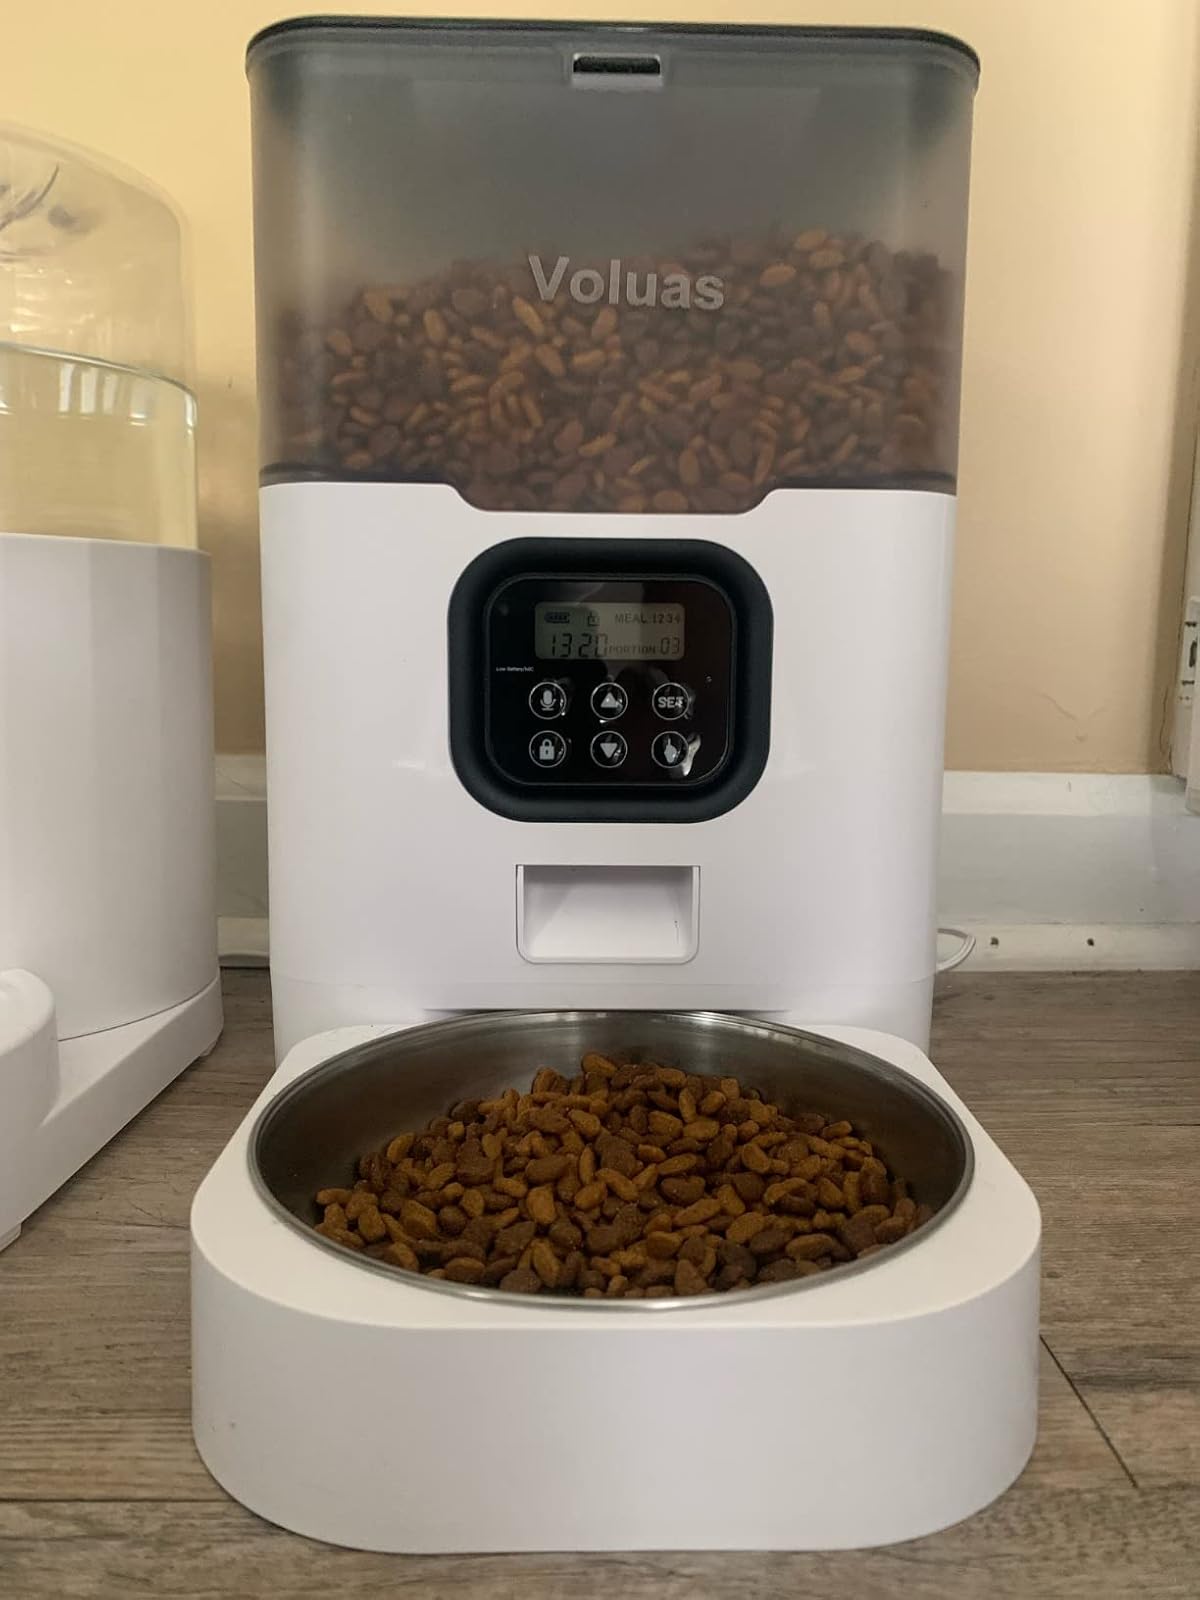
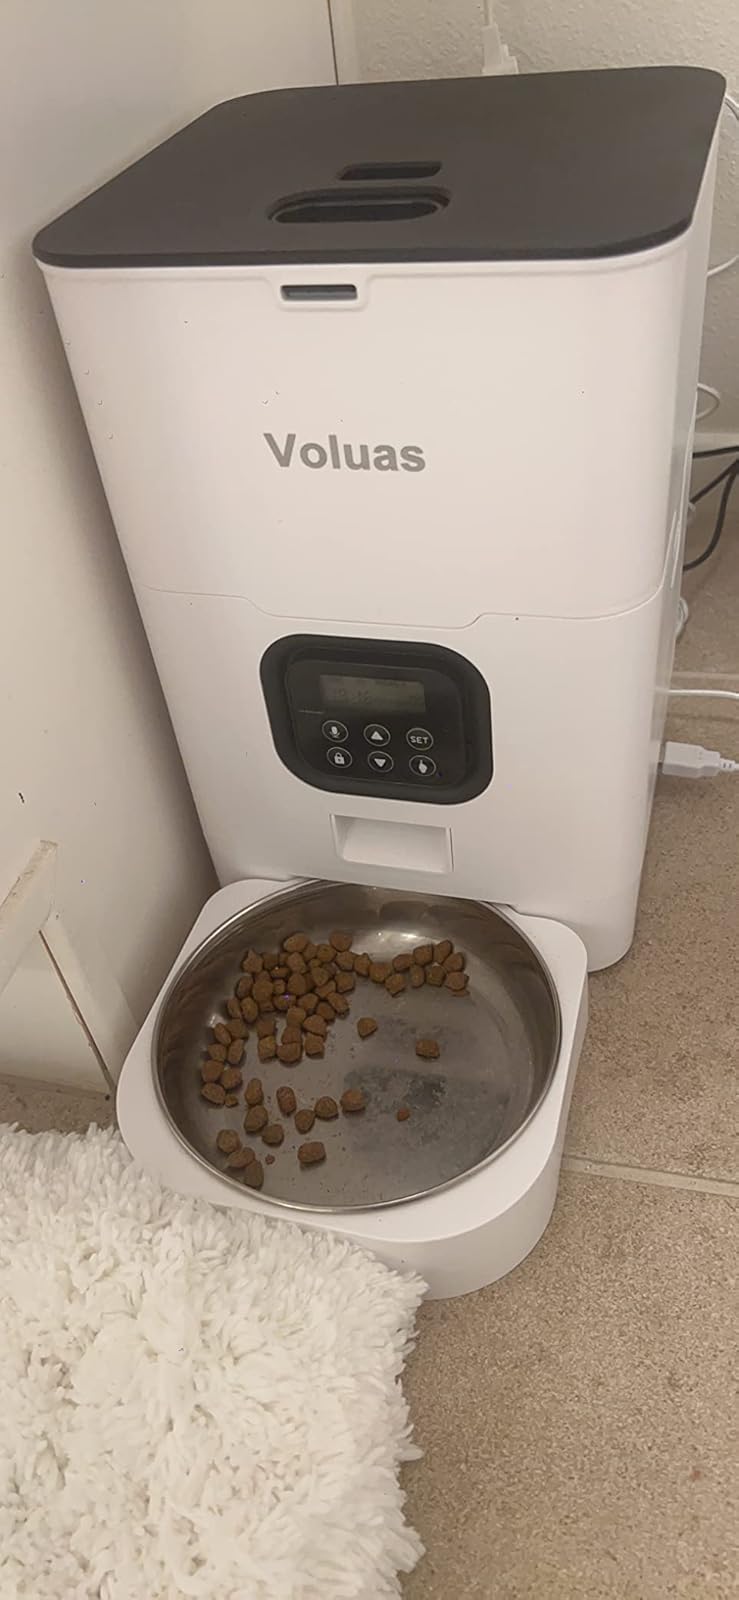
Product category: items_feeder
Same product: no